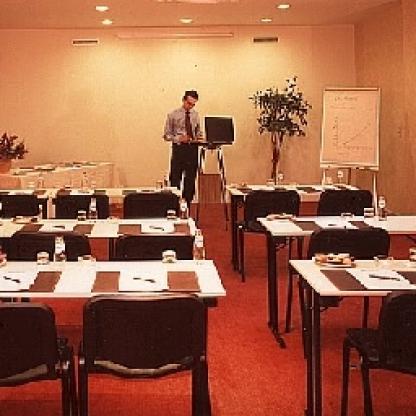
Scene: Indoor